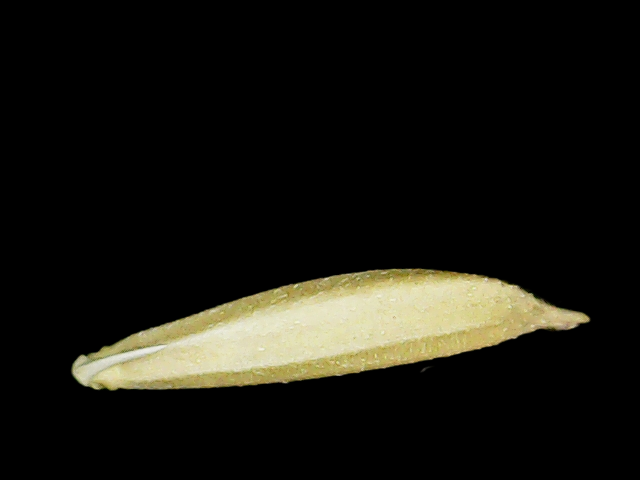
Rice variety: Binadhan25